Cadillac AOC

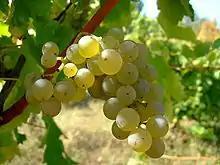
Sauvignon blanc grapes.

Once they arrive in the wine sheds, the grapes are pressed. The process is carried out slowly in order to allow enough time for the must to be extracted from the virtually dried-out fruits. Even so, yields of juice are low. The use of machines which completely break down the grapes is prohibited, i.e. self-emptying tanks with combined rotor crushers and must pumps, continuous screw presses and small diameter screw presses.